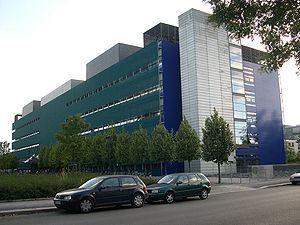
L'Institut Max-Planck de biologie cellulaire moléculaire et génétique abrégé en MPI-CBG, où le sigle CBG est l'abréviation du nom anglais Cell Biology and Genetics est un institut de recherche en biologie situé à Dresde, en Allemagne et dépendant de la Société Max-Planck. Il a été fondé en 1998 et est pleinement opérationnel depuis 2001. Plus de vingt groupes de recherche travaillent en biologie moléculaire, biologie cellulaire, biologie du développement et biophysique.